Marc Chagall

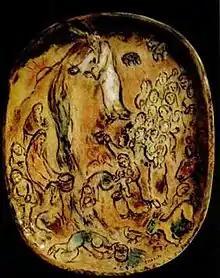
Ceramic plate titled "Moses"

In 1923, Chagall left Moscow to return to France. On his way he stopped in Berlin to recover the many pictures he had left there on exhibit ten years earlier, before the war began, but was unable to find or recover any of them. Nonetheless, after returning to Paris he again "rediscovered the free expansion and fulfillment which were so essential to him", writes Lewis. With all his early works now lost, he began trying to paint from his memories of his earliest years in Vitebsk with sketches and oil paintings.